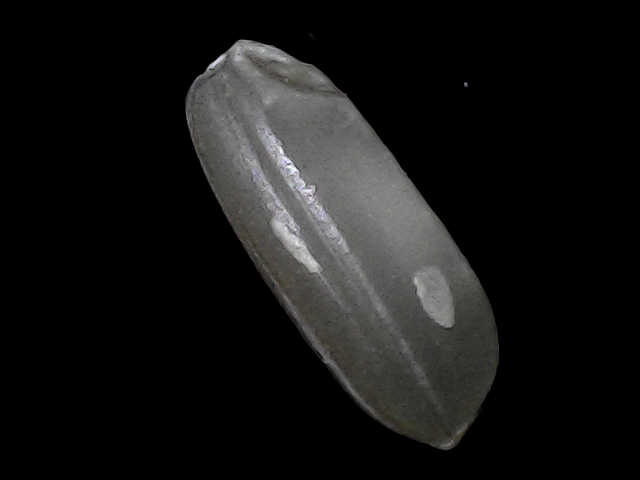
Rice variety: BRRI74